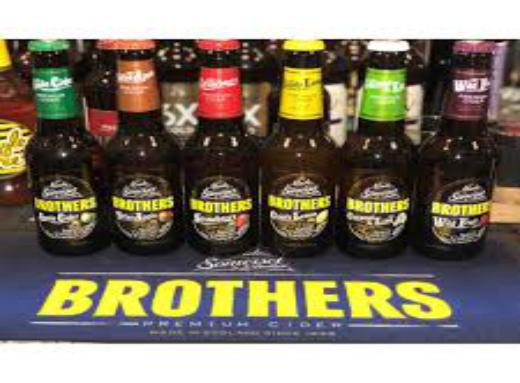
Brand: Brothers Cider
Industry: Food